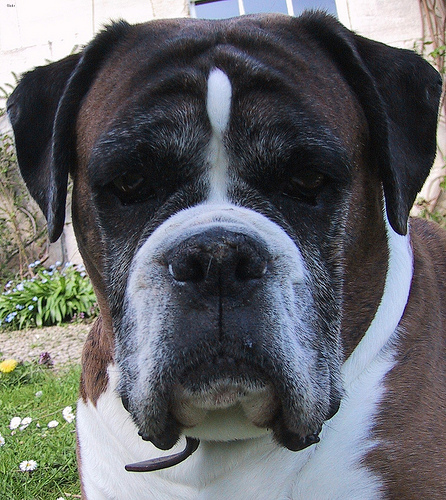
Animal: dog
Breed: boxer